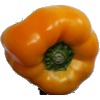
Label: Pepper Yellow 1